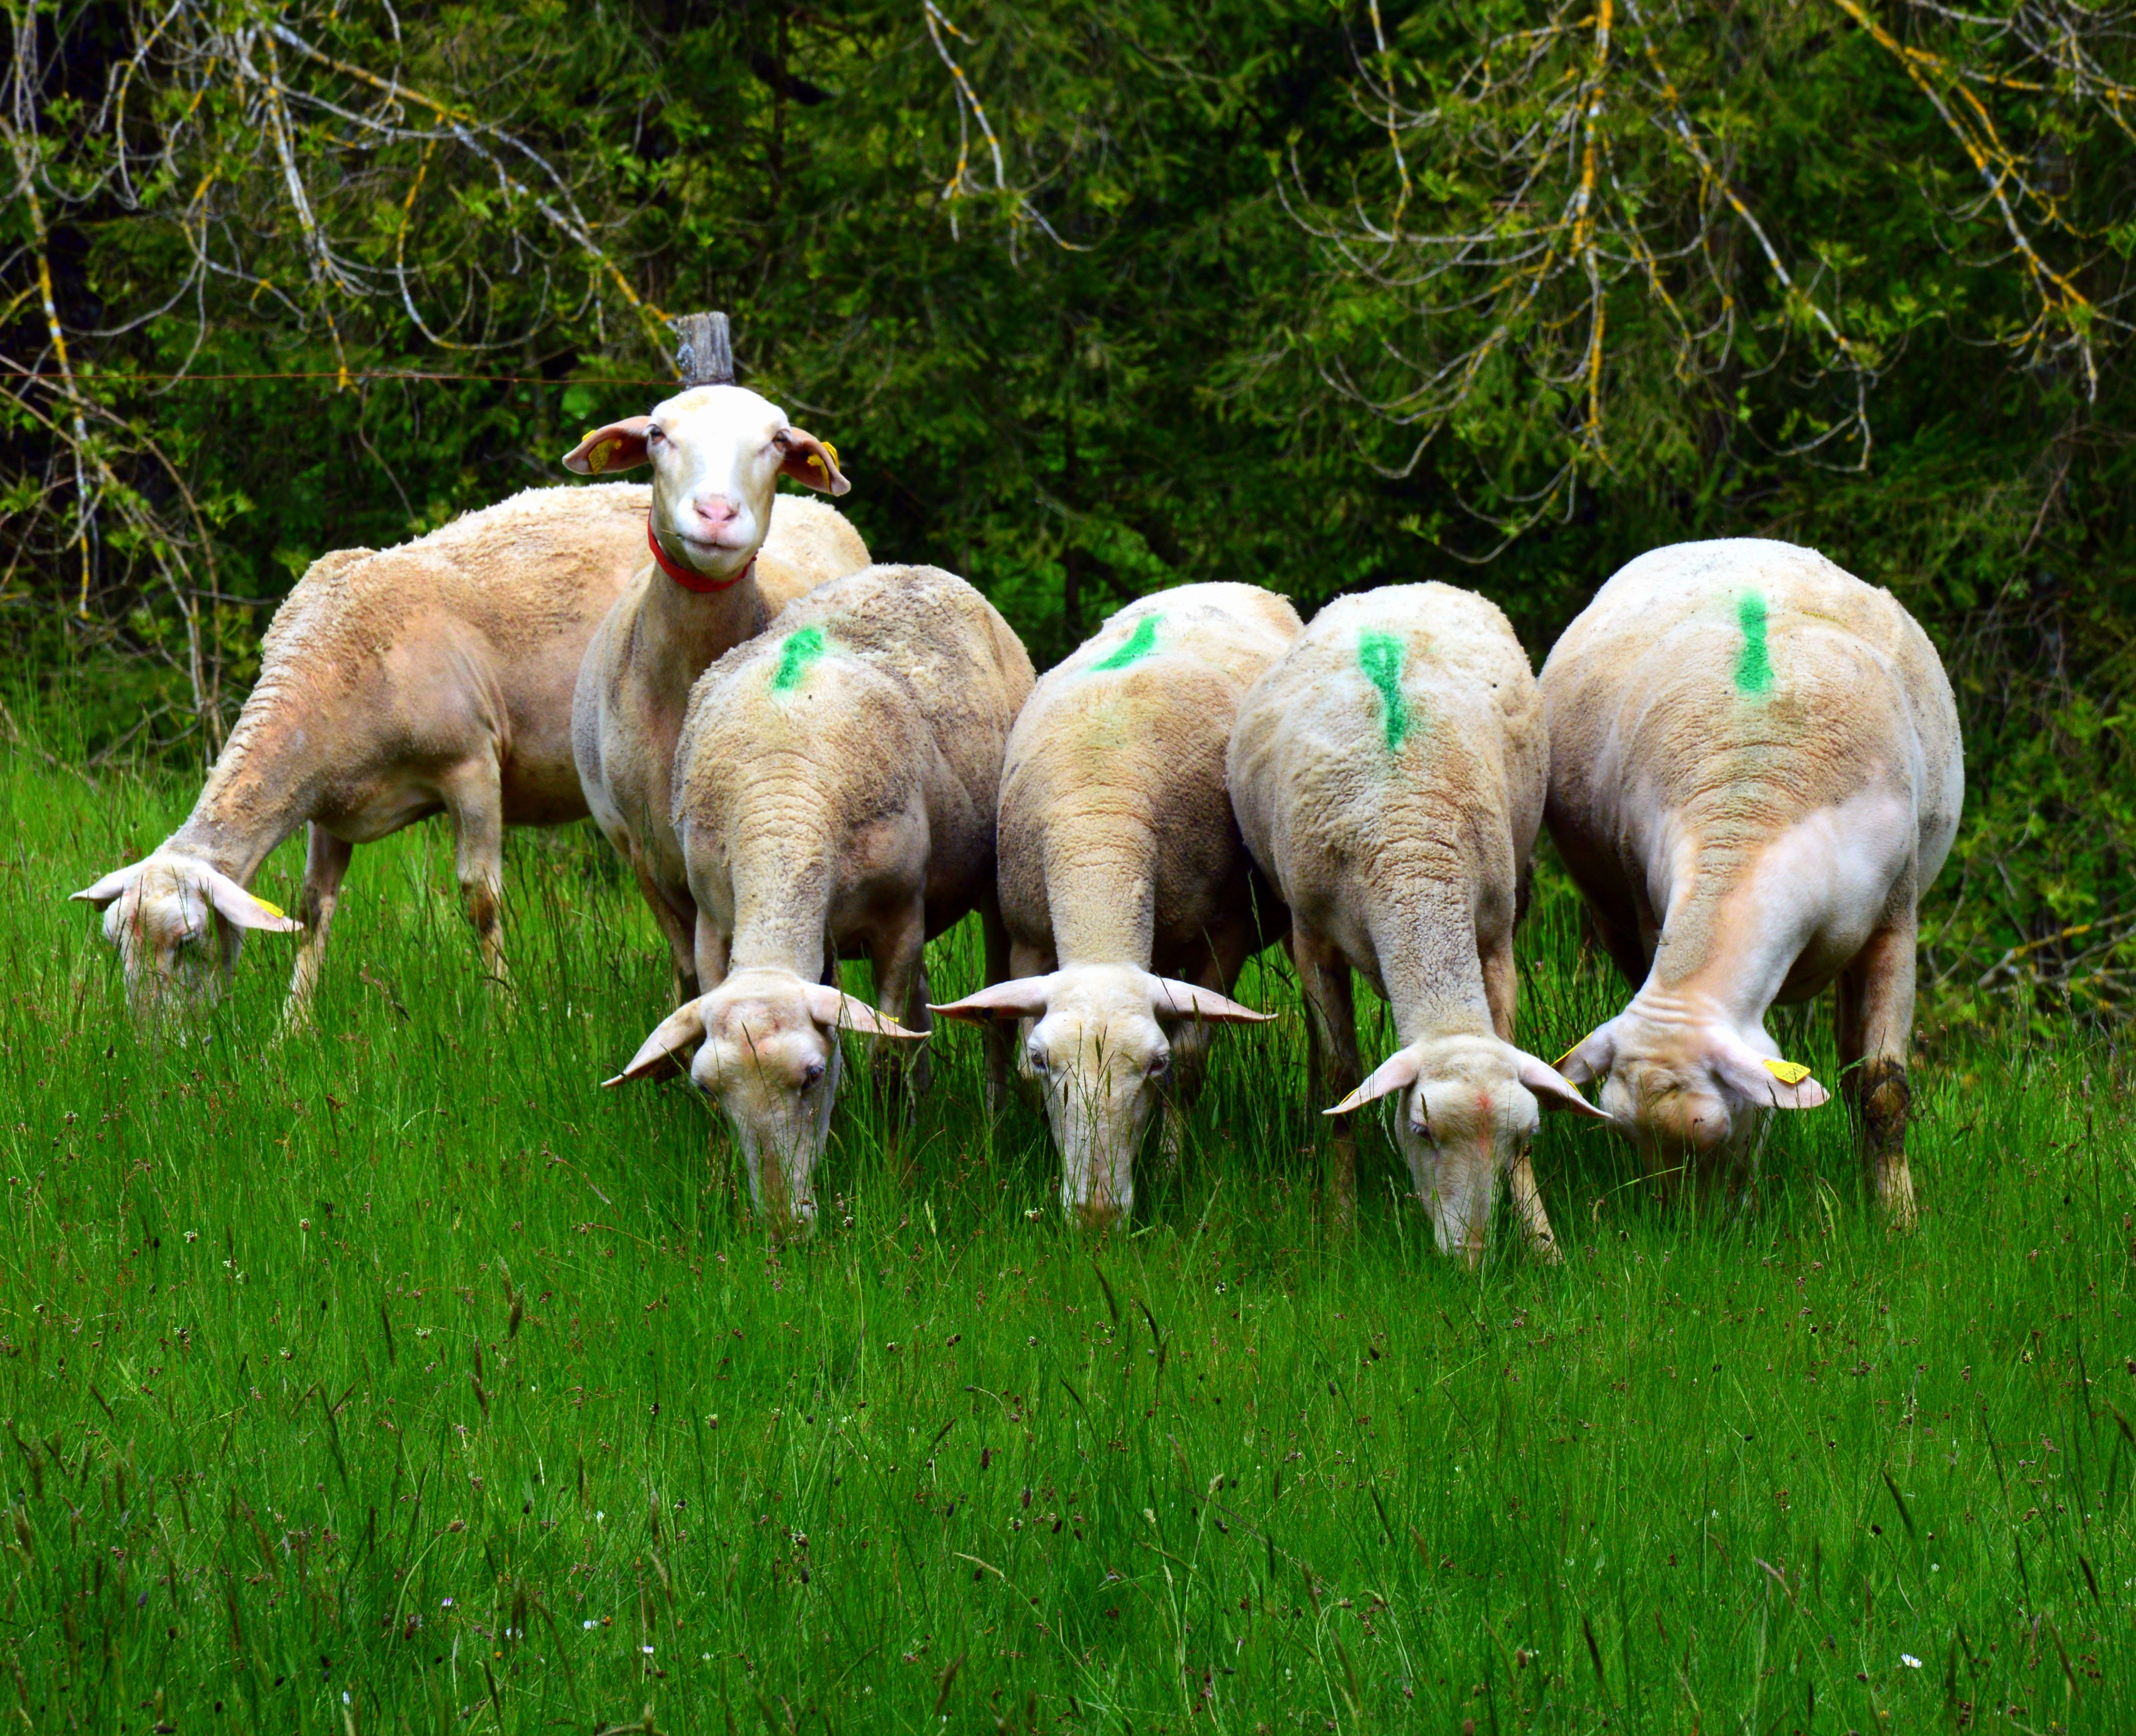
grass, lawn, meadow, wildlife, goat, herd, pasture, grazing, sheep, mammal, fauna, goats, vertebrate, sheeps